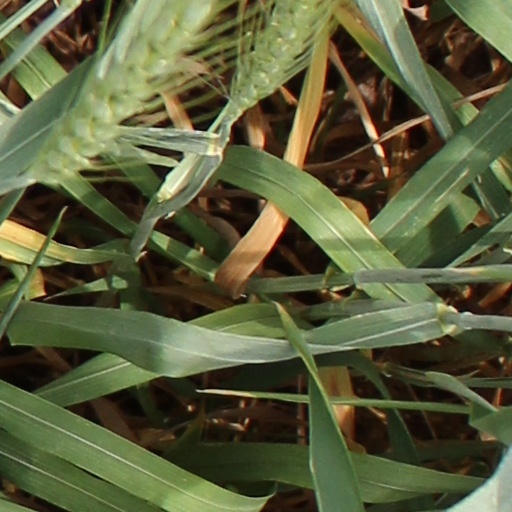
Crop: wheat